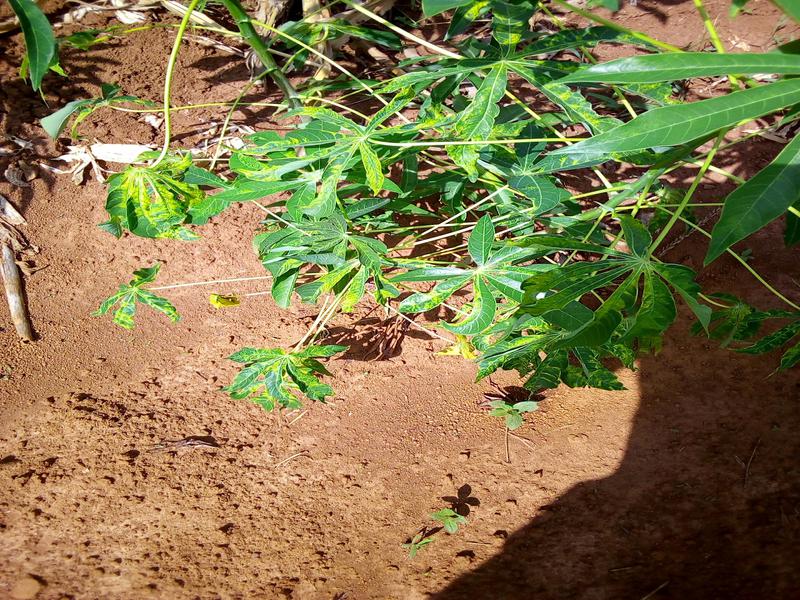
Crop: cassava
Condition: mosaic_disease